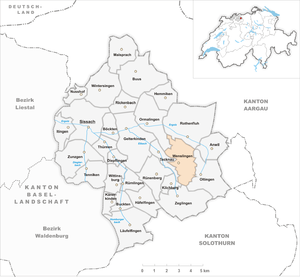
Wenslingen est une commune suisse du canton de Bâle-Campagne, située dans le district de Sissach.